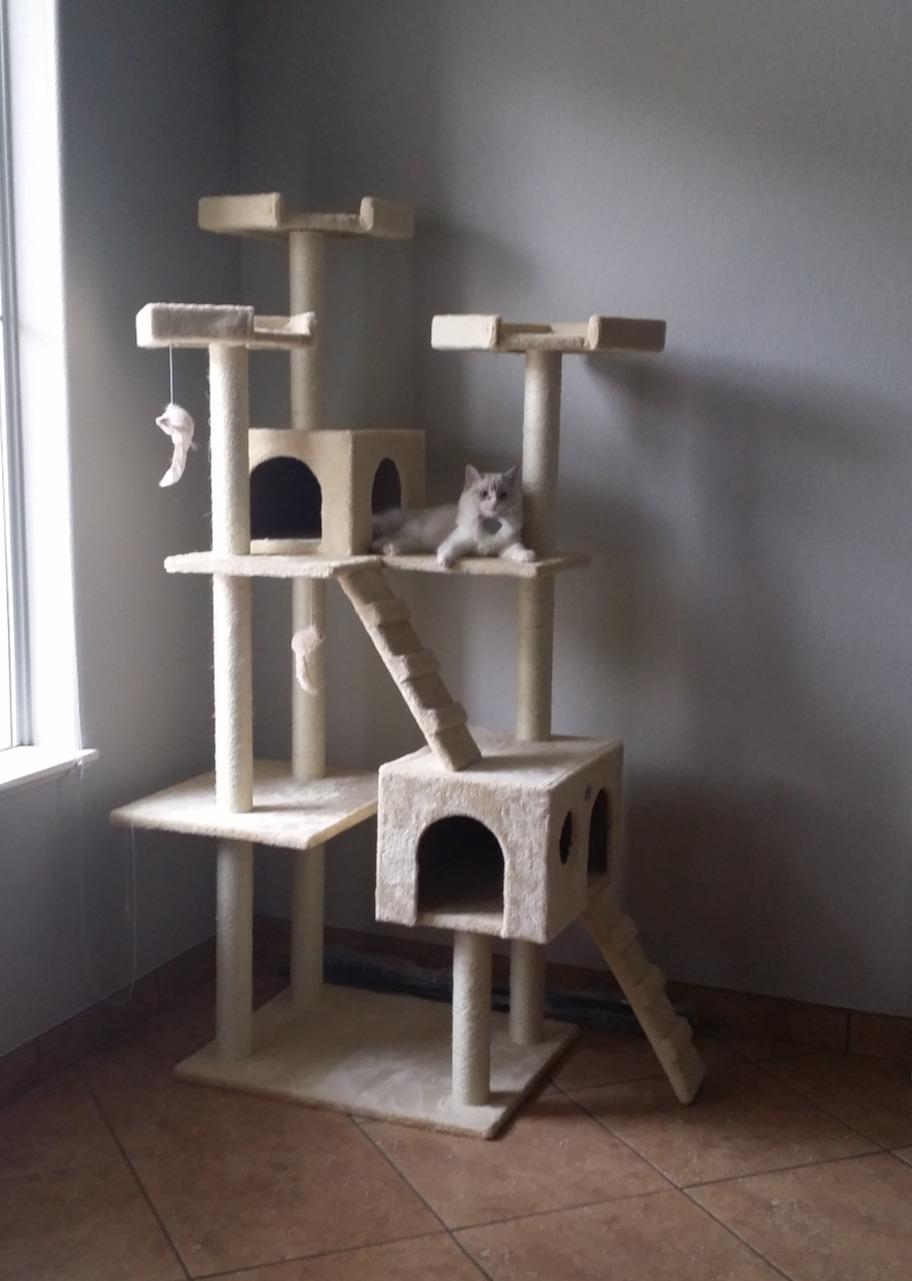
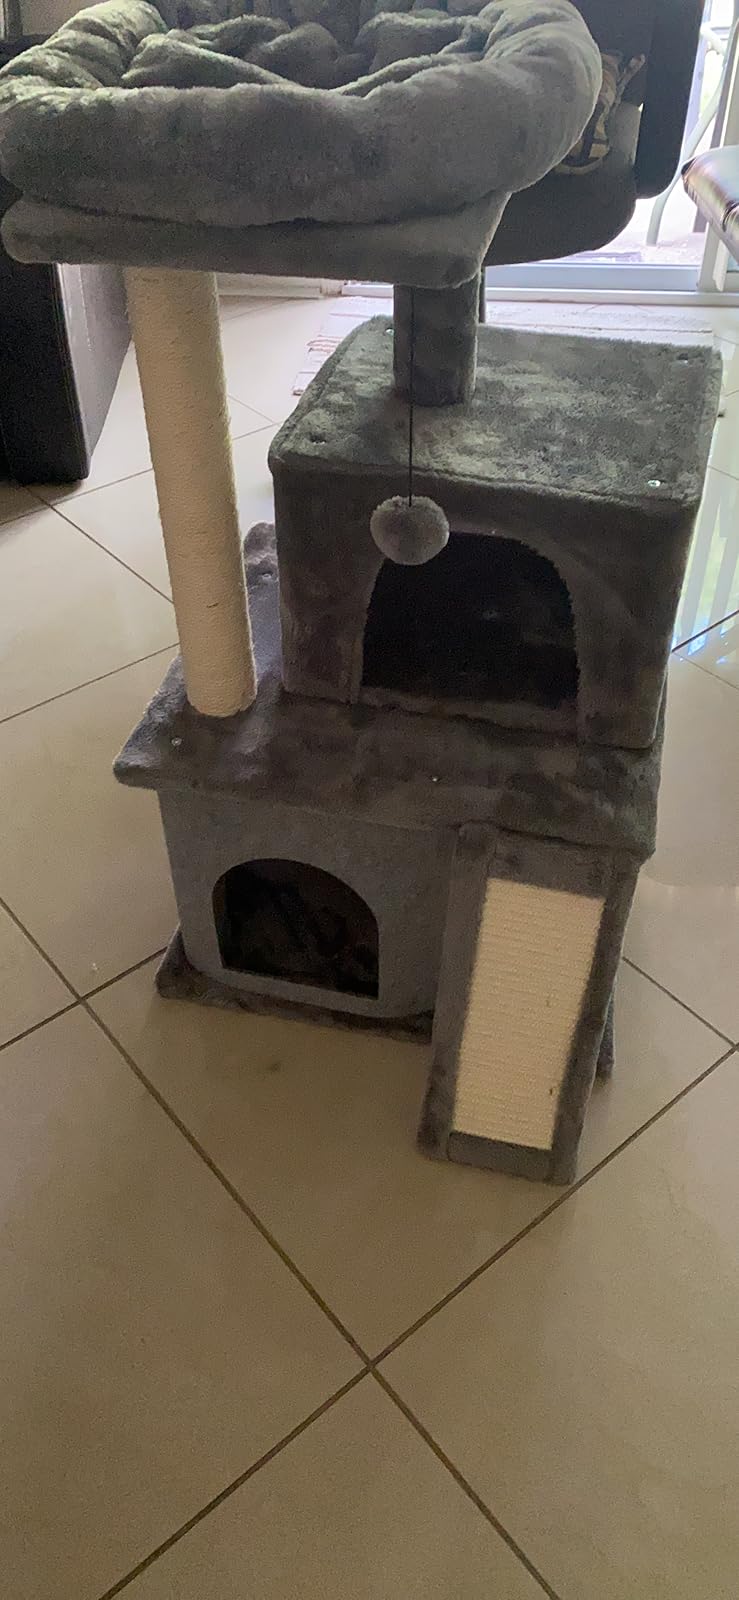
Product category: items_cat tree
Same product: no